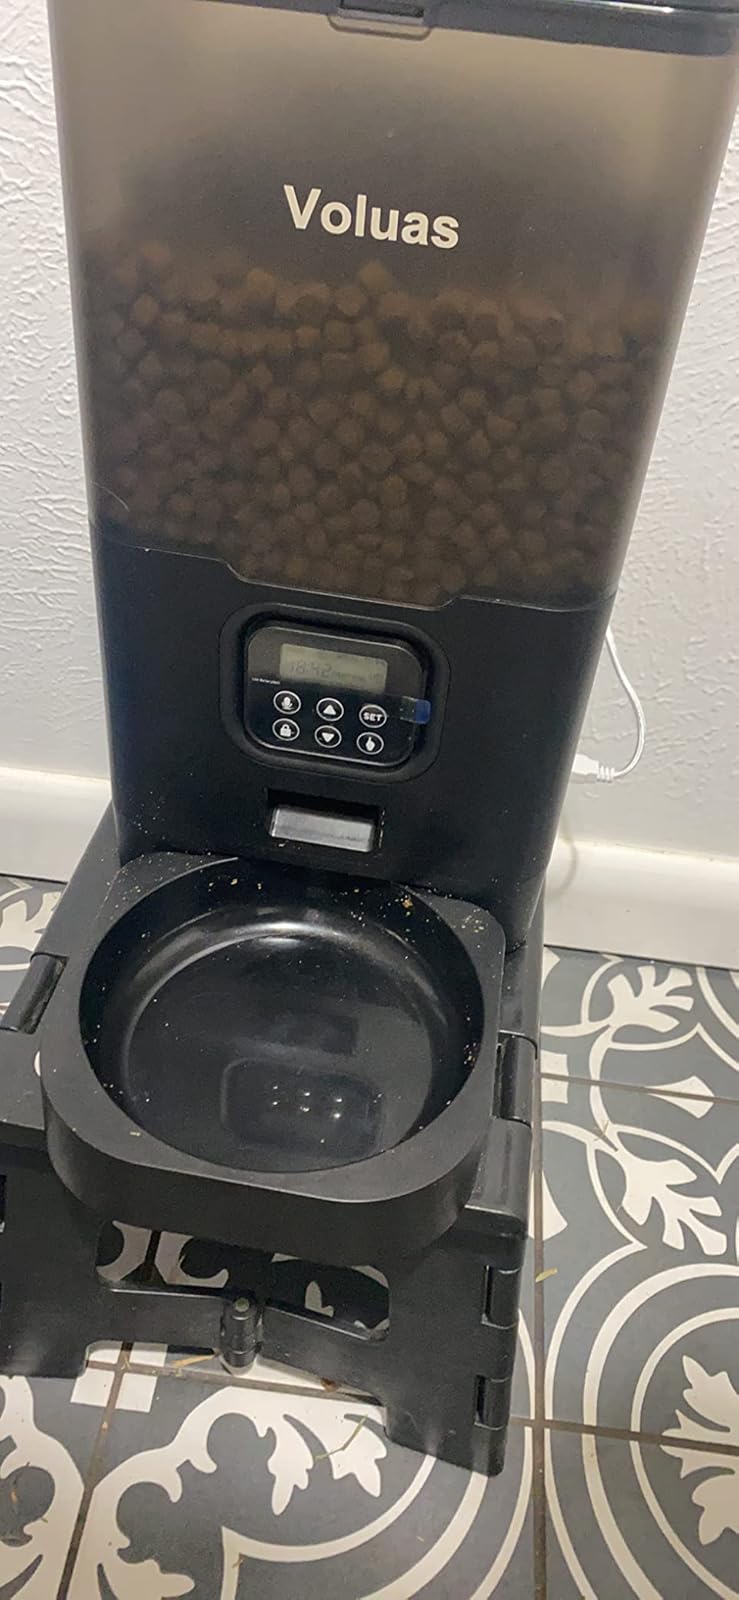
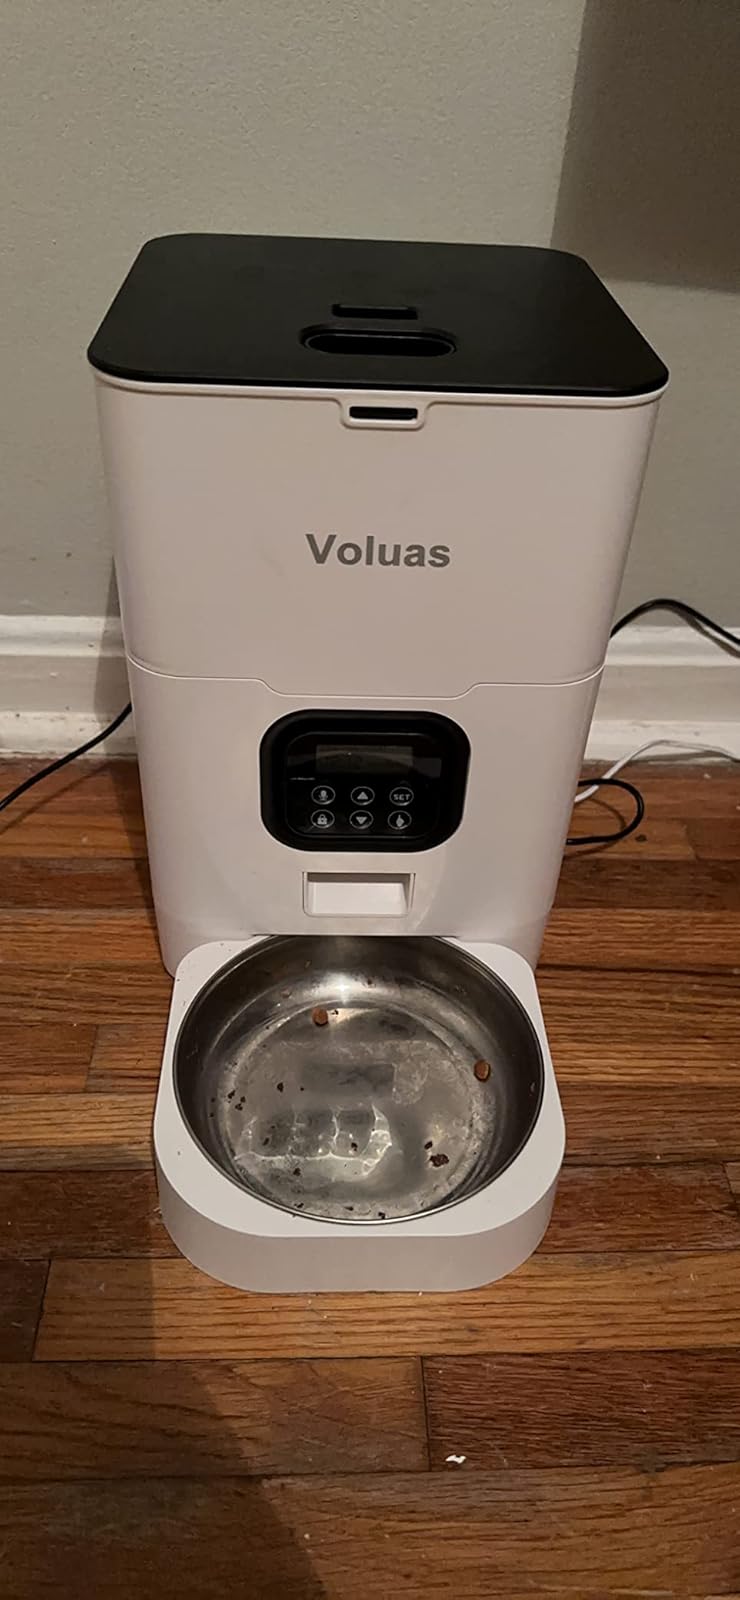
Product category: items_feeder
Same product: no